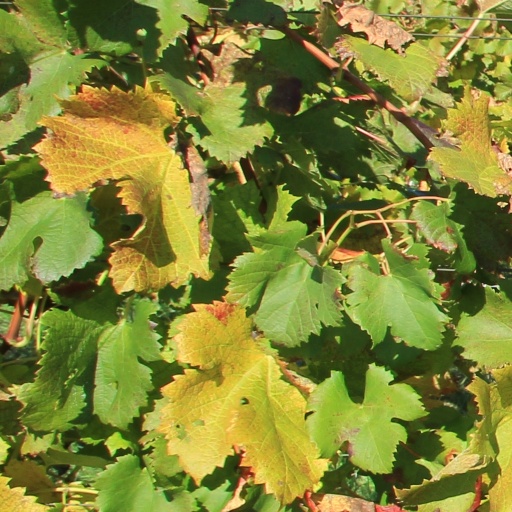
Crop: grape